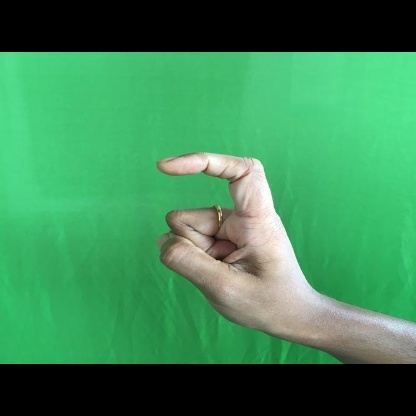
Mudra: Tamarachudam